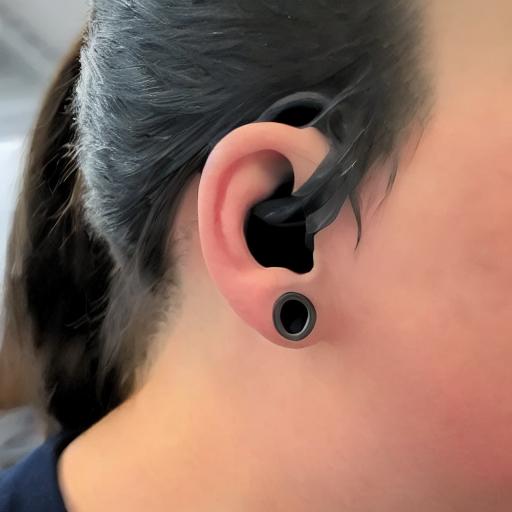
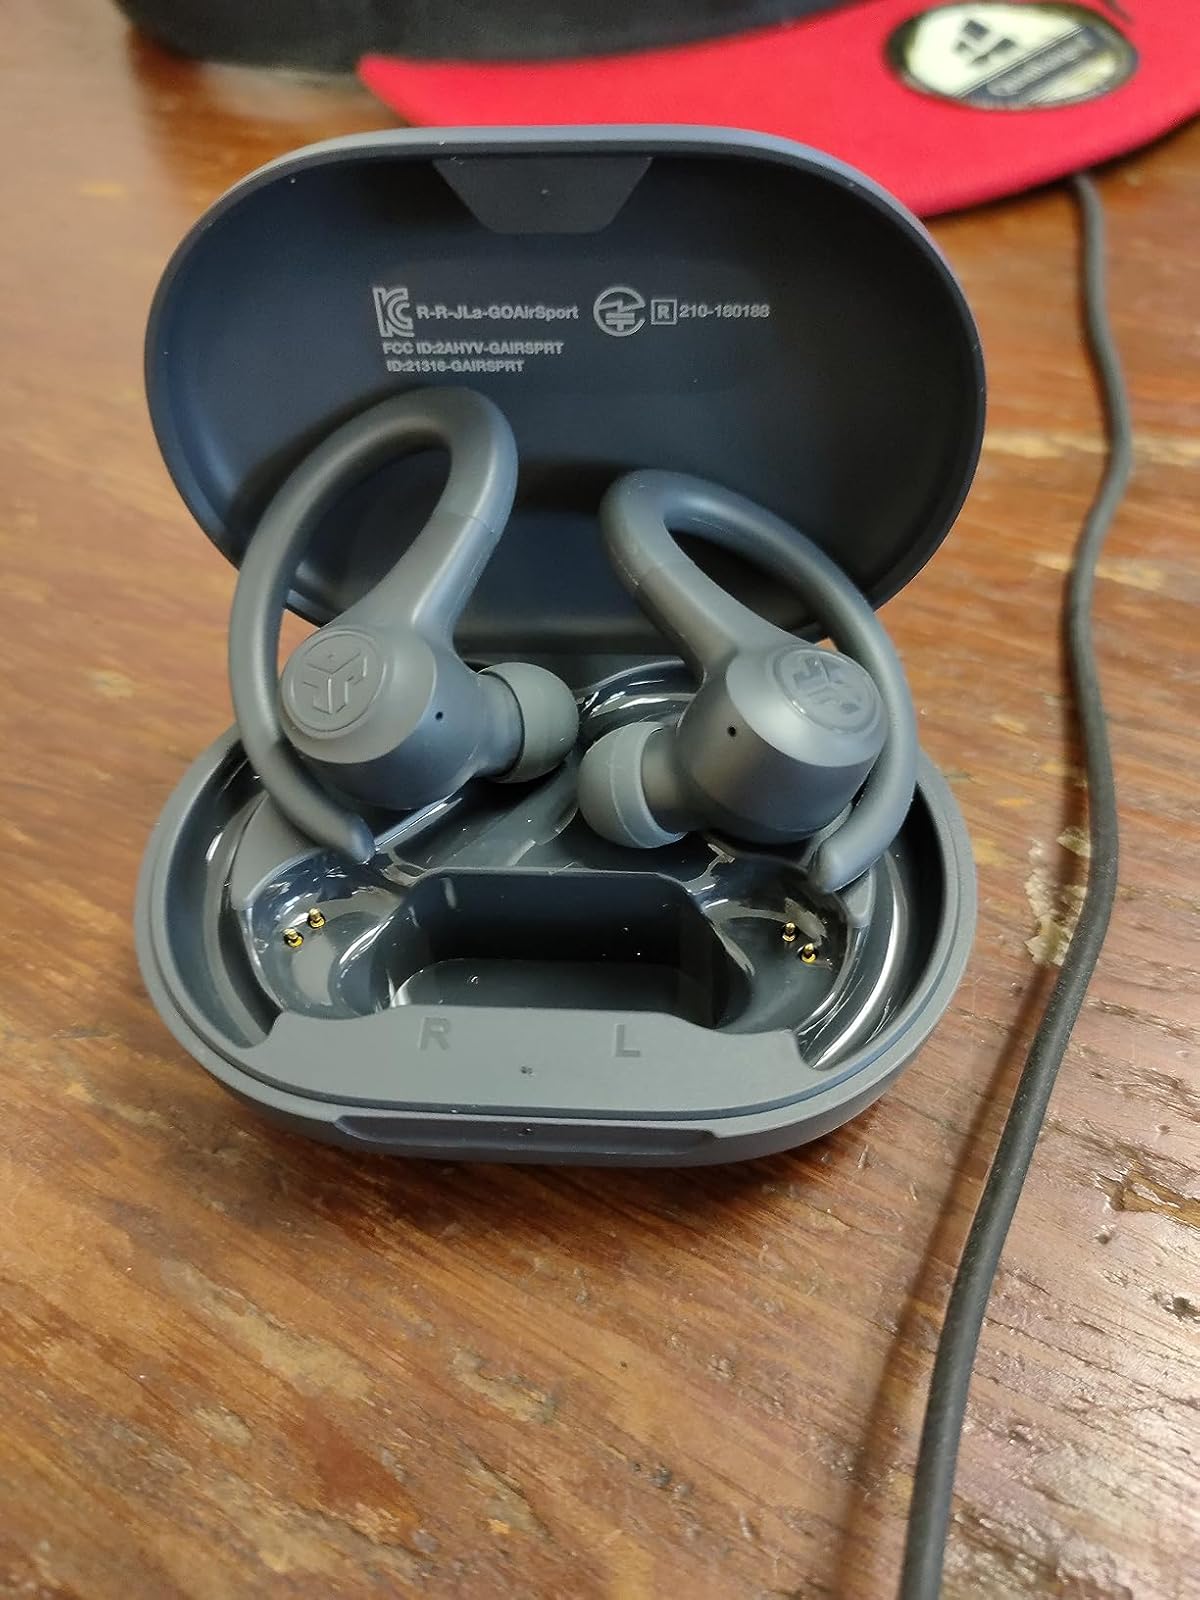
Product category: earbuds
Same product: no